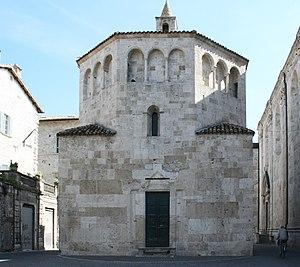
Les monuments nationaux italiens sont des sites ou des zones que l’État italien considèrent comme ayant des caractéristiques particulières et les placer en tant que points de symboles de référence à la communauté nationale.
Les Marches historiquement incluses dans l'histoire des États pontificaux, sont un territoire riche en Cathédrales, Eglises et Abbayes ou Collégiales de différents ordres religieux. La plus grande partie des édifices ici recensés étant de style composite, nous avons choisi de catégoriser les ouvrages en fonction du style prédominant.
La vallée du Tronto est le vaste bassin versant du fleuve homonyme. Elle s'étend principalement, dans la région italienne des Marches, sur la majeure partie des communes de la province d'Ascoli Piceno. Elle affleure la province de Rieti dans le Latium, la partie septentrionale de la province de Teramo et quelques communes de la province de L'Aquila dans les Abruzzes.